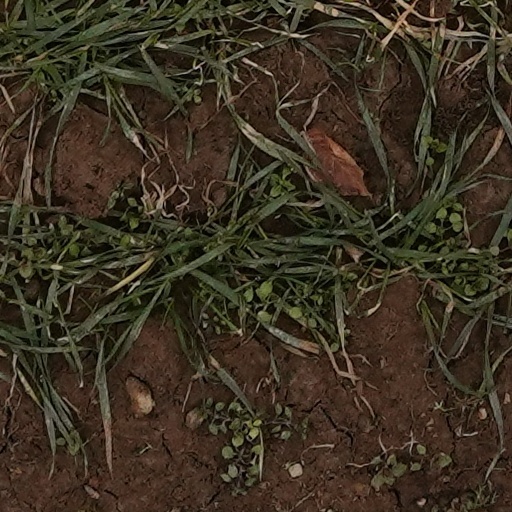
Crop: wheat